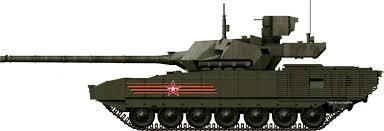
Label: Tank